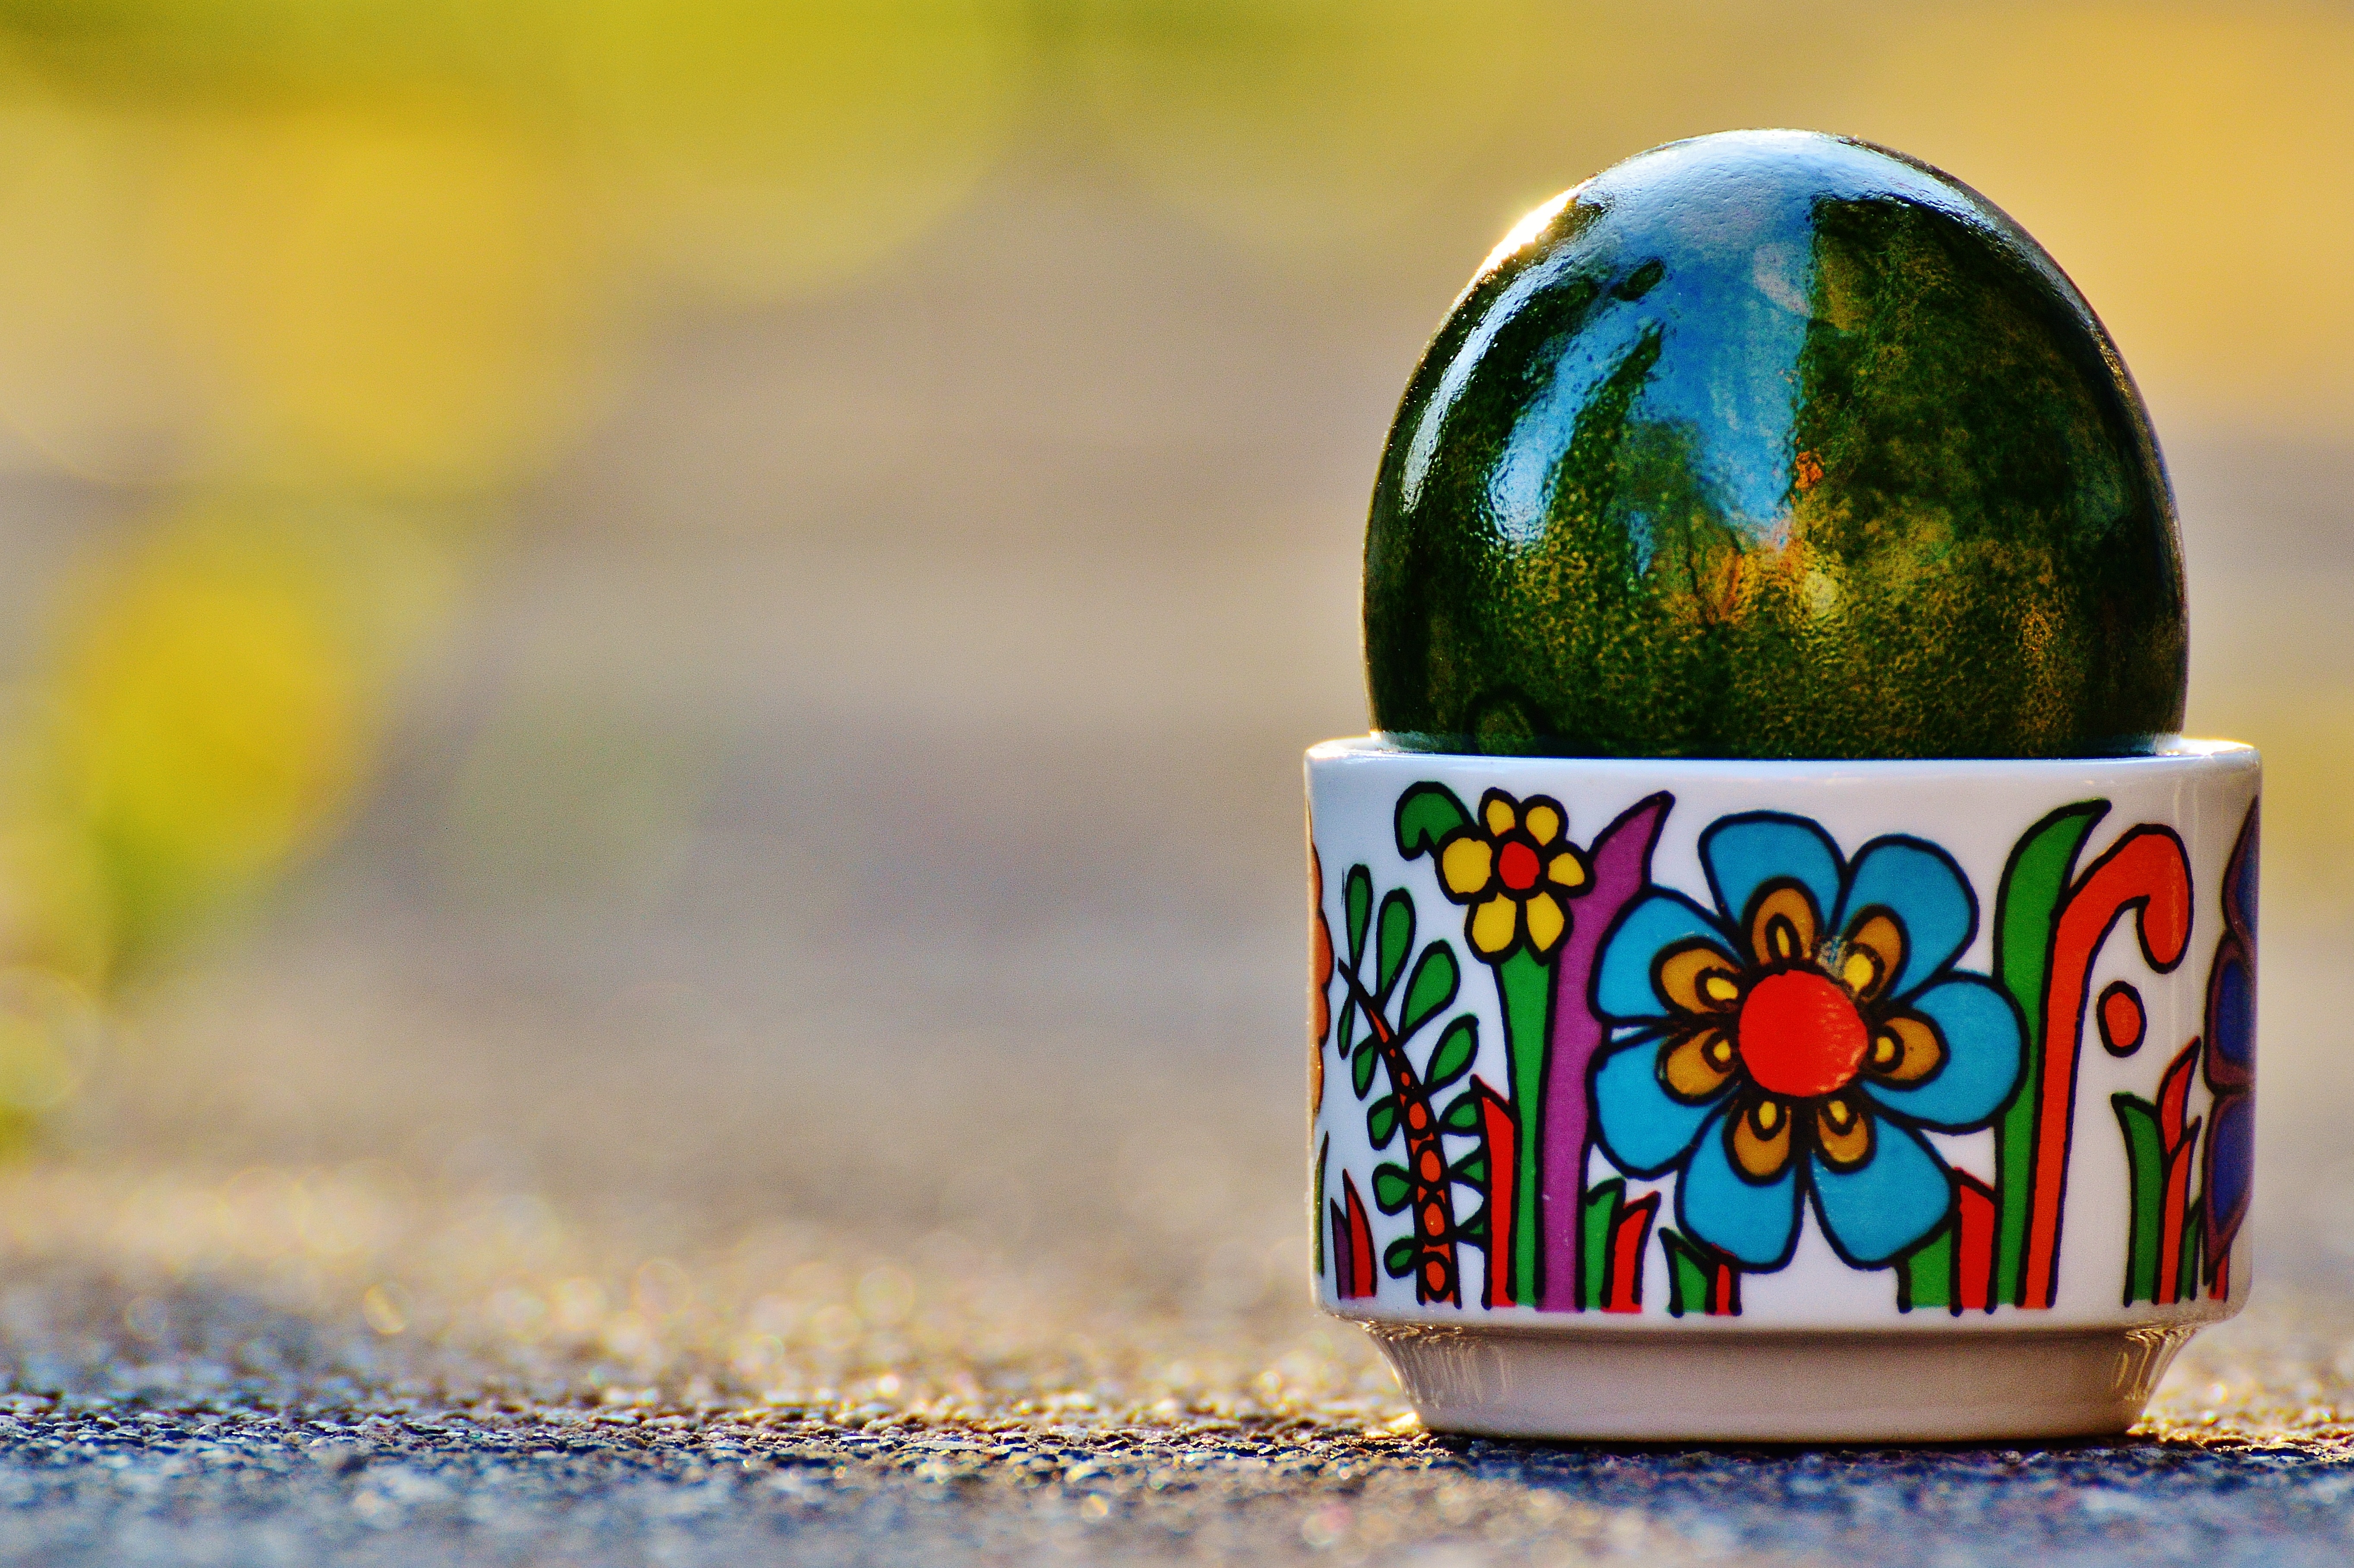
plant, flower, glass, food, spring, green, produce, color, blue, colorful, yellow, lighting, egg, easter, colored, easter eggs, macro photography, easter egg, happy easter